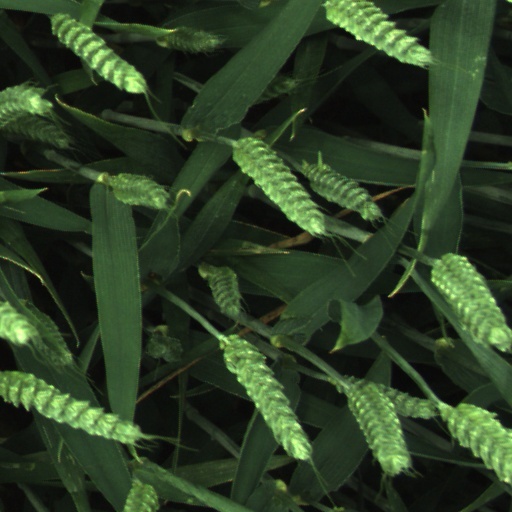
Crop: wheat